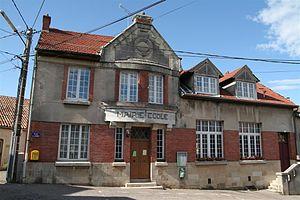
Jaulny est une commune française située dans le département de Meurthe-et-Moselle, en région Grand Est. Ce village fait partie du Parc naturel régional de Lorraine.